Carmine Giovinazzo

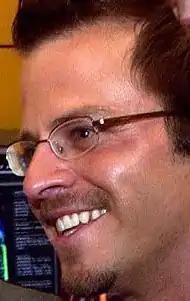
Giovinazzo in 2008

Carmine Dominick Giovinazzo (born August 24, 1973), is an American actor, writer, painter and musician, known for his role as Detective Danny Messer in "".